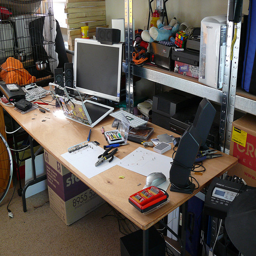
A desk area with speakers, laptop and computer monitor.
Various electronics are on the desk and on the shelves.
A long table hosts a computer and other electronic devices.
This desk is filled with an assortment of office supplies.
A computer desk topped with a monitor and a mouse.